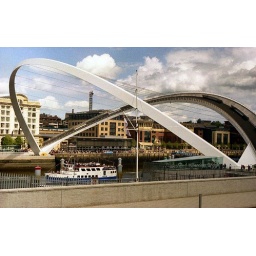
River cruise boat passing under bridge